Kondapalli toys

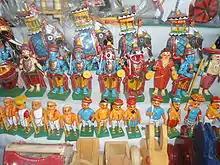
Wood craft models on display at Shilparamam in Hyderabad

The Kondapalli toys are made from soft wood known as "Tella Poniki" which are found in nearby Kondapalli Hills. Each part is carved out separately. Then makku- a paste of tamarind seed powder & sawdust is used to join pieces together, add details and finish the toys. The later step involves coloring with either oil and water-colours or vegetable dyes and enamel paints are applied based on the type of the toys. The artisans mainly work on producing figures of mythology, animals, birds, bullock carts, rural life etc., and the most notable one is "Dasavataram", etc.